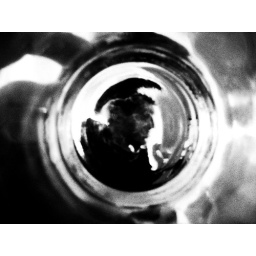
The boy in the glass